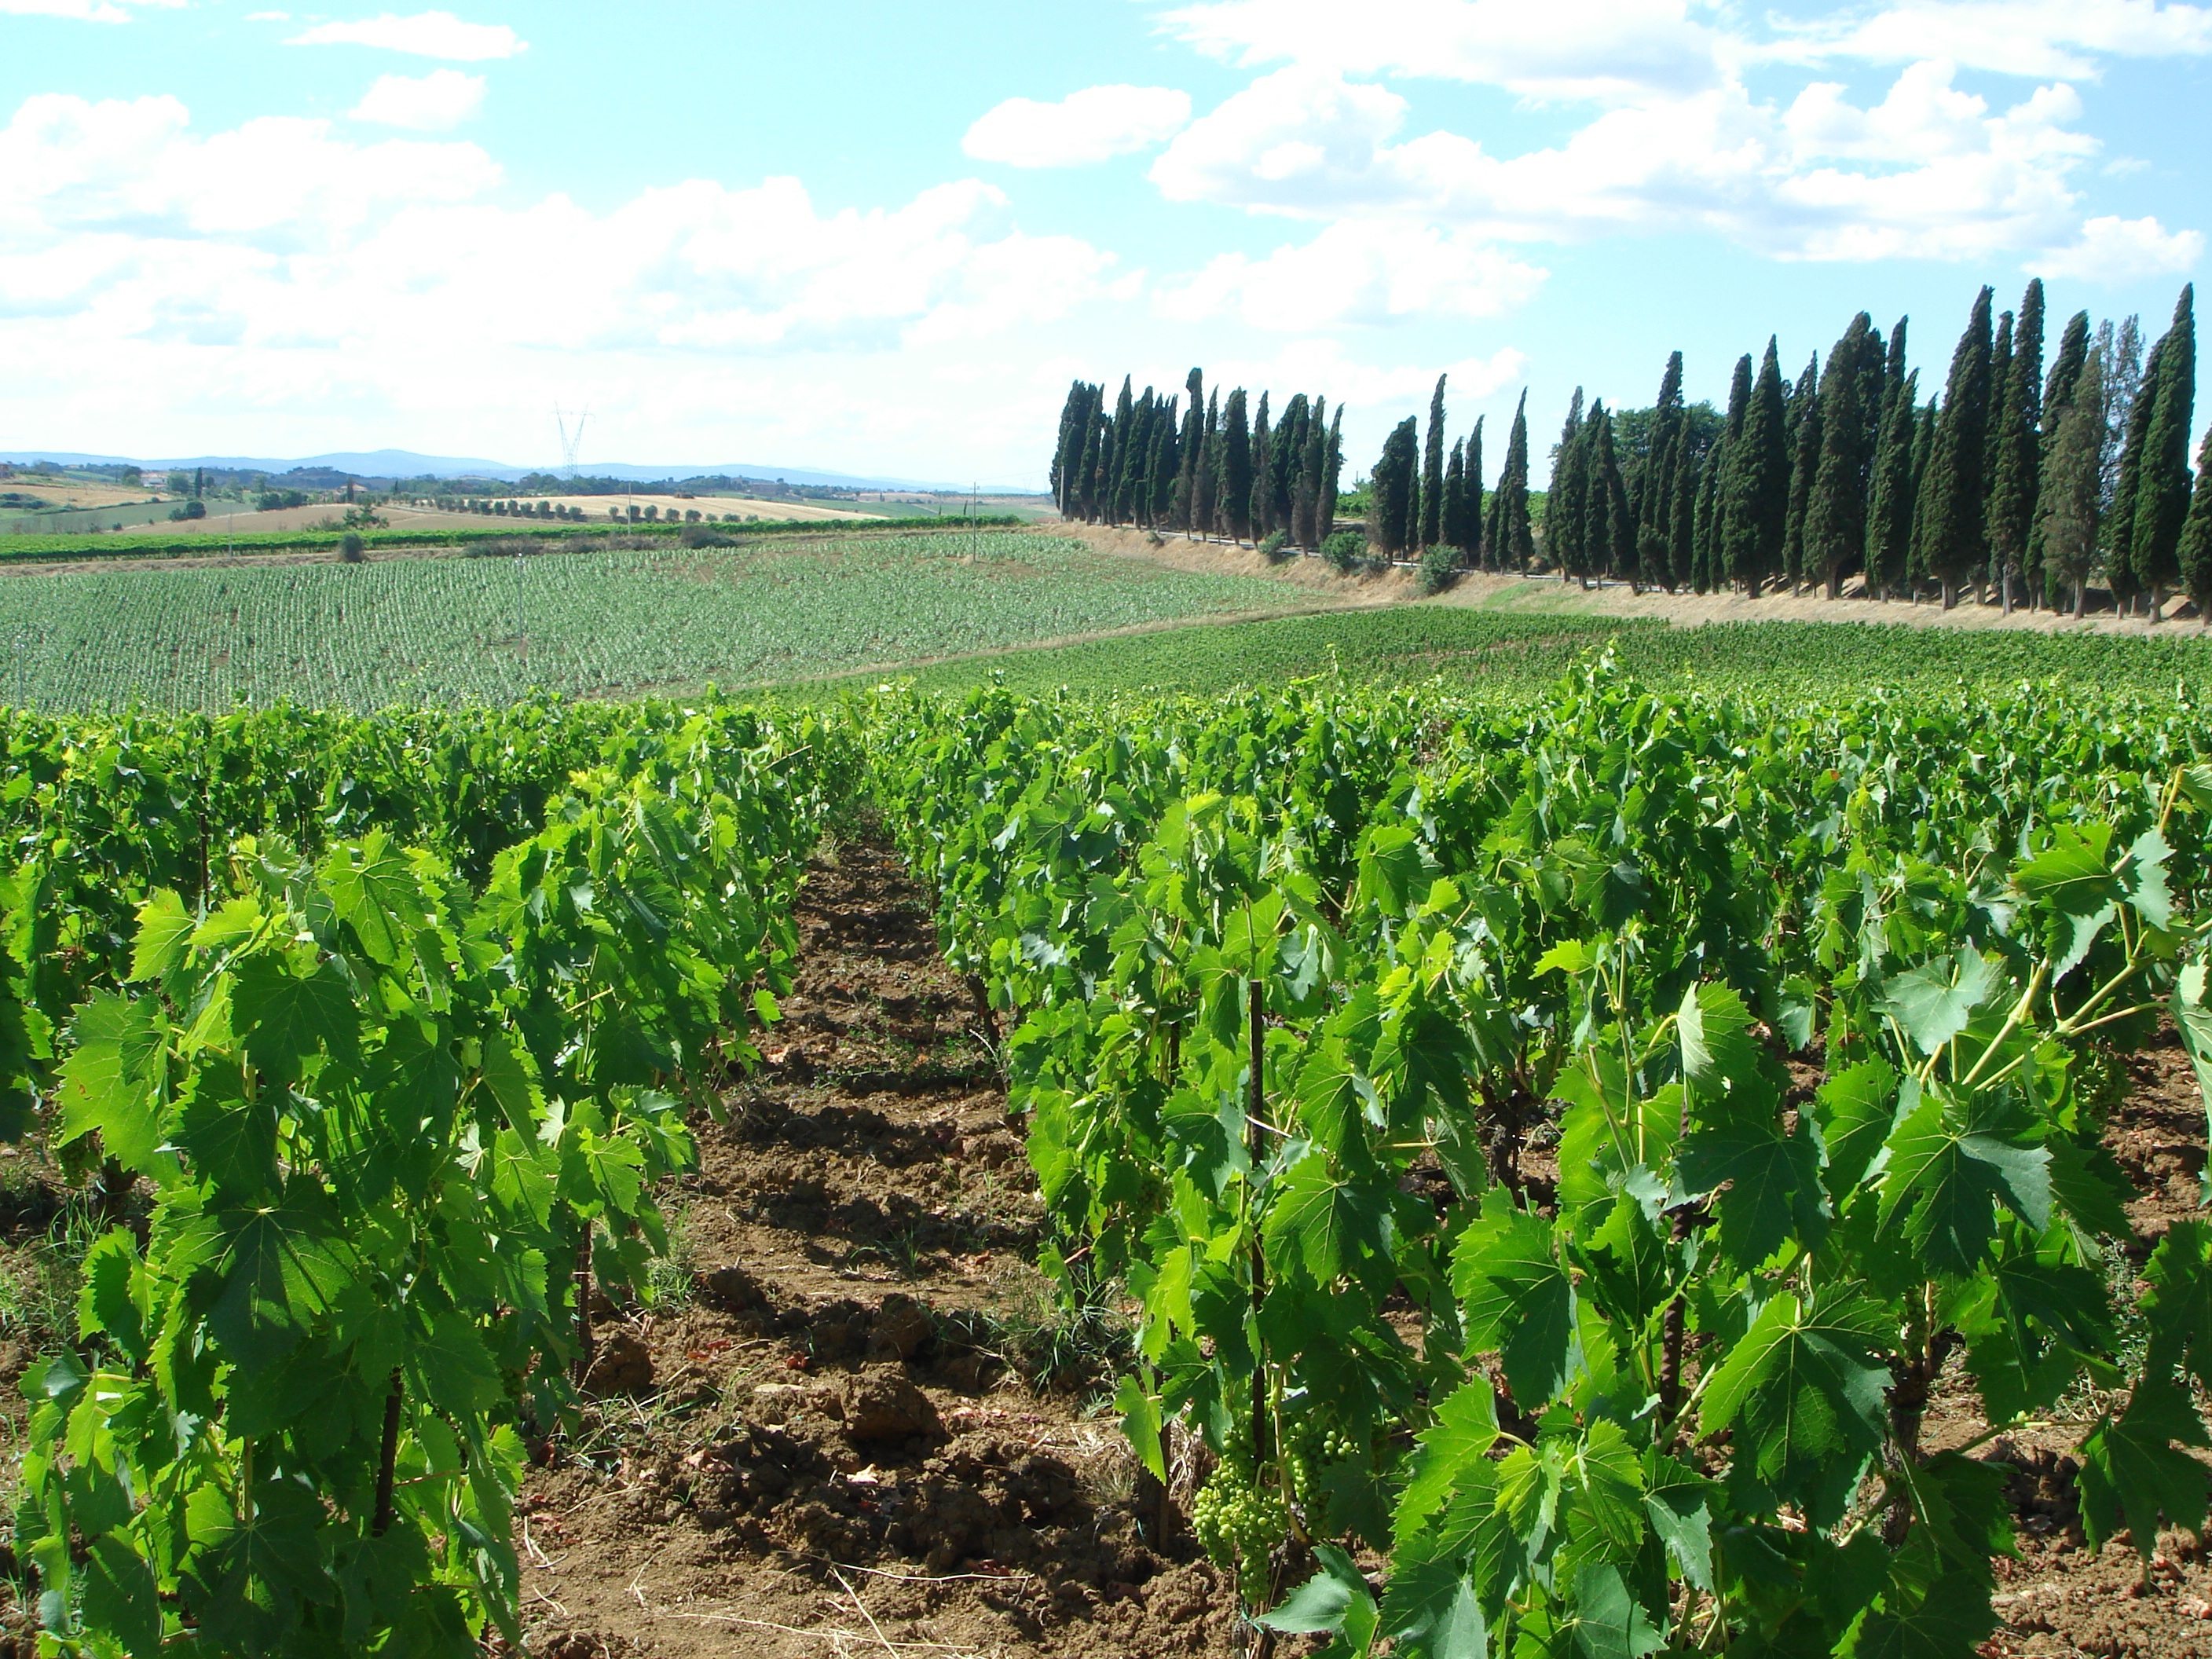
vineyard, wine, field, farm, summer, food, produce, crop, soil, italy, agriculture, plantation, the fields